Bolt action

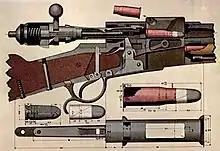
Cutaway diagram of the Vetterli rifle's action

The Vetterli rifle was the first bolt-action repeating rifle introduced by an army. It was used by the Swiss army from 1869 to circa 1890. Modified Vetterlis were also used by the Italian Army. Another notable design is the Norwegian Krag–Jørgensen, which was used by Norway, Denmark, and briefly the United States. It is unusual among bolt-action rifles in that is loaded through a gate on the right side of the receiver, and thus can be reloaded without opening the bolt.